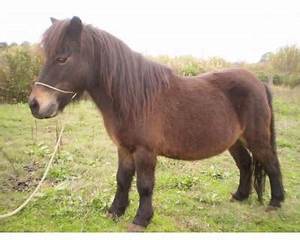
Label: cavallo